Othman Jerandi

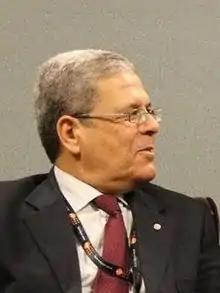

Othman Jerandi (born 1951) is a Tunisian politician and diplomat who served as the Tunisian minister of foreign affairs from September 2020 to February 2023. He previously held the role from March 2013 to January 2014.